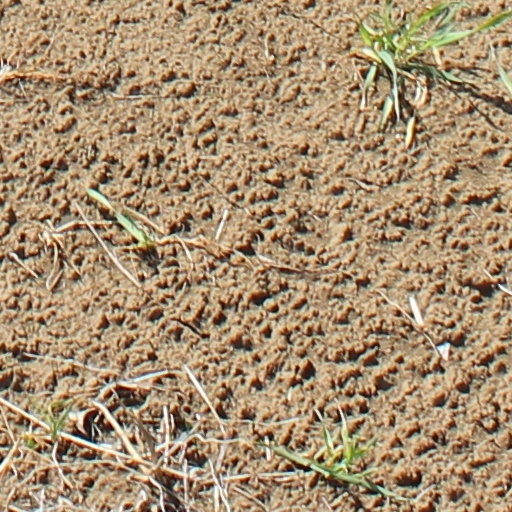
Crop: wheat